Spiral valve

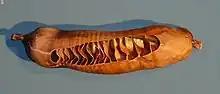
The spiral valve of a nurse shark ("Ginglymostoma cirratum").

A spiral valve or scroll valve is the corkscrew-shaped lower portion of the intestine of some sharks, Acipenseriformes (sturgeon and paddlefish), rays, skates, bichirs, Lepisosteiformes (gars), and lungfishes. A modification of the ileum, the spiral valve is internally twisted or coiled to increase the surface area of the intestine which increases nutrient absorption.